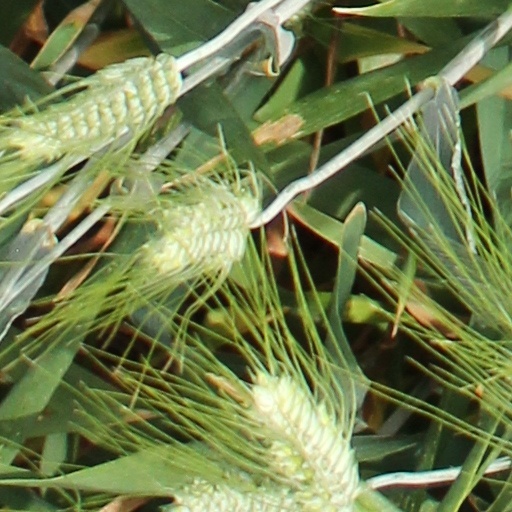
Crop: wheat